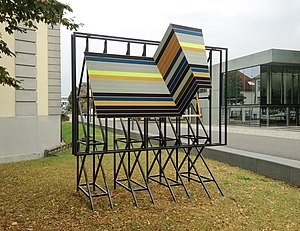
Jay Gard / Liv
Jay Gard, Deffke Billboard, Signale der Moderne, Bauhaus Dessau, 2016
Jay Gard * er en tysk kunstner. Han bor og arbejder i Berlin.